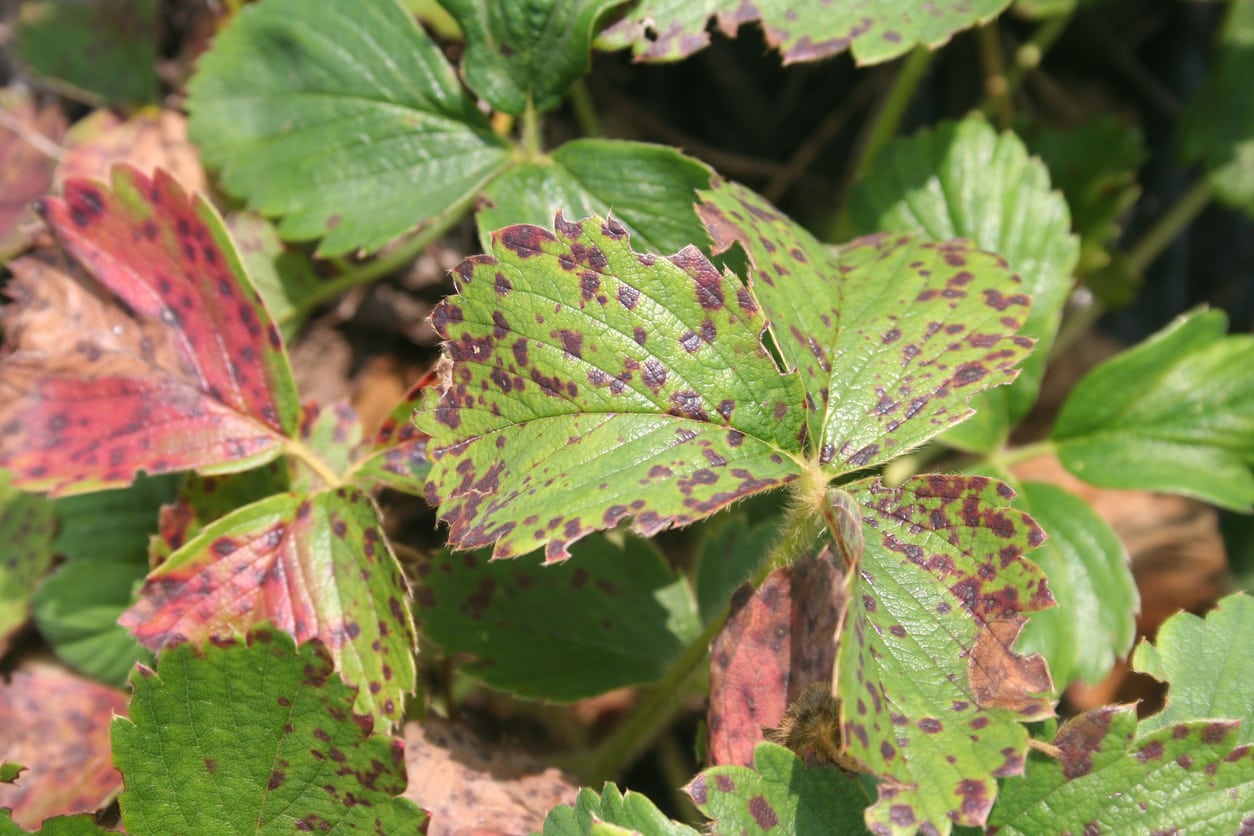
Plant: Strawberry
Disease: strawberry leaf scorch